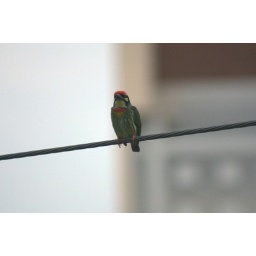
A small cute bird surviving in the urban nightmare of EkemaiLocation: Phra Khanong, Watthana, Bangkok, TH, Thailand&amp;copy; Gordon Anderson